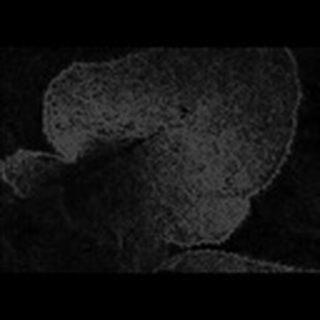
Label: cotton_powdery_mildew